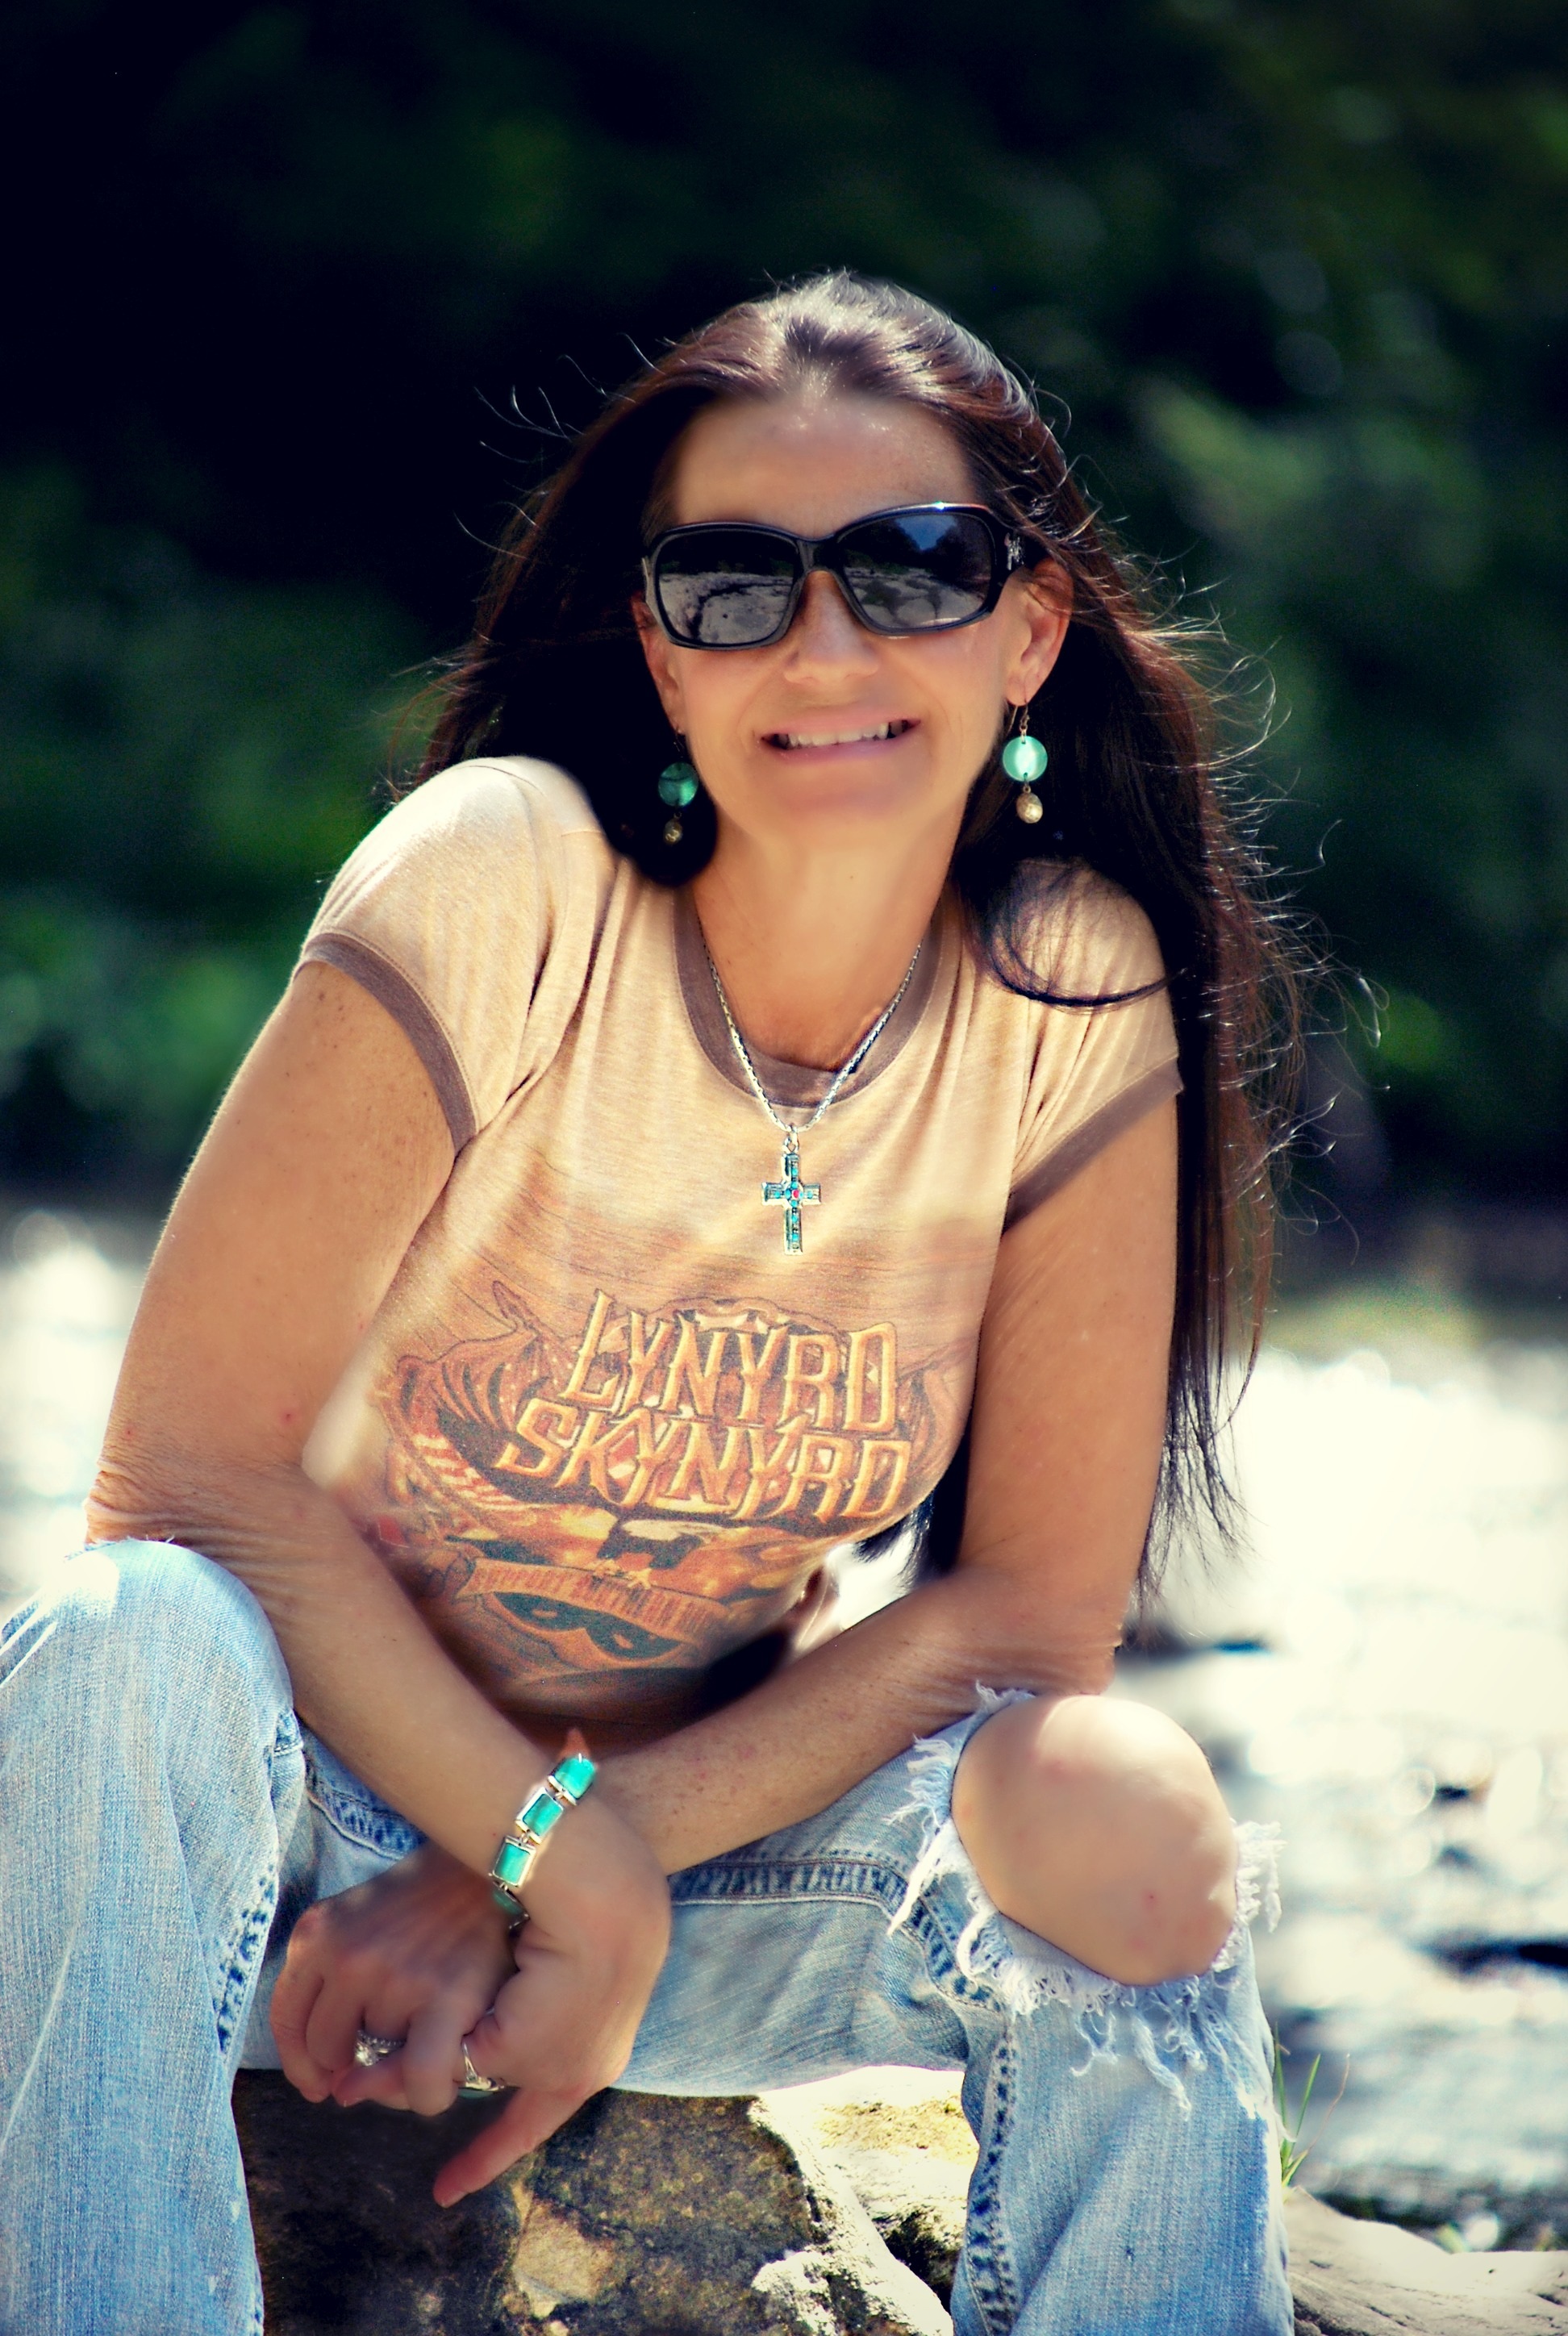
outdoor, person, people, girl, woman, photography, trunk, summer, female, portrait, model, spring, tranquil, sitting, blue, lady, facial expression, smile, human body, sunglasses, eye, photograph, skin, beauty, beautiful, abdomen, photo shoot, portrait photography, country girl, gal